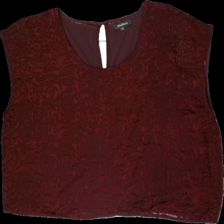
View: front
Type: Blouse
Category: Ladies
Brand: Alice Bizous (Joy)
Colors: Red
Material: 66% viscose 34% polyester
Pattern: Animal print
Cut: Regular
Size: XL
Season: All
Price range: 50-100
Recommended usage: Reuse